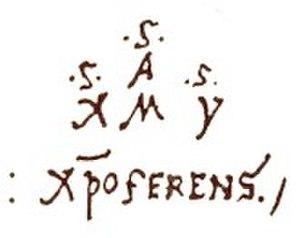
Un des deux véritables sigles utilisés par Colomb qui ressemble plus à un code complexe qu'à une simple signature.